Nordfjord-Sogn Detachment

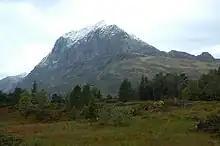
Low-angle fault contact between Devonian sediments of the Kvamshesten Basin and mylonites of the underlying shear zone

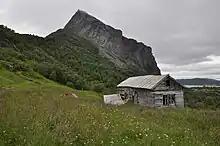
Lihesten near Hyllestad made of well-jointed Devonian conglomerates (part of the Solund Basin) in fault contact with mylonites of the detachment

The Nordfjord—Sogn Detachment (NSD) is a major extensional shear zone in Norway up to 6 km in thickness, which extends about 120 km along strike from Nordfjord to Sognefjord, bringing Devonian continental coarse clastic sedimentary rocks into close contact with eclogite facies metamorphic rocks of the Western Gneiss Region. It formed towards the end of the Caledonian Orogeny and was mainly active during the Devonian. It has an estimated displacement of at least 70 km and possibly as much as 110 km. It was reactivated during the Mesozoic and may have influenced the development of fault structures in the North Sea rift basin.